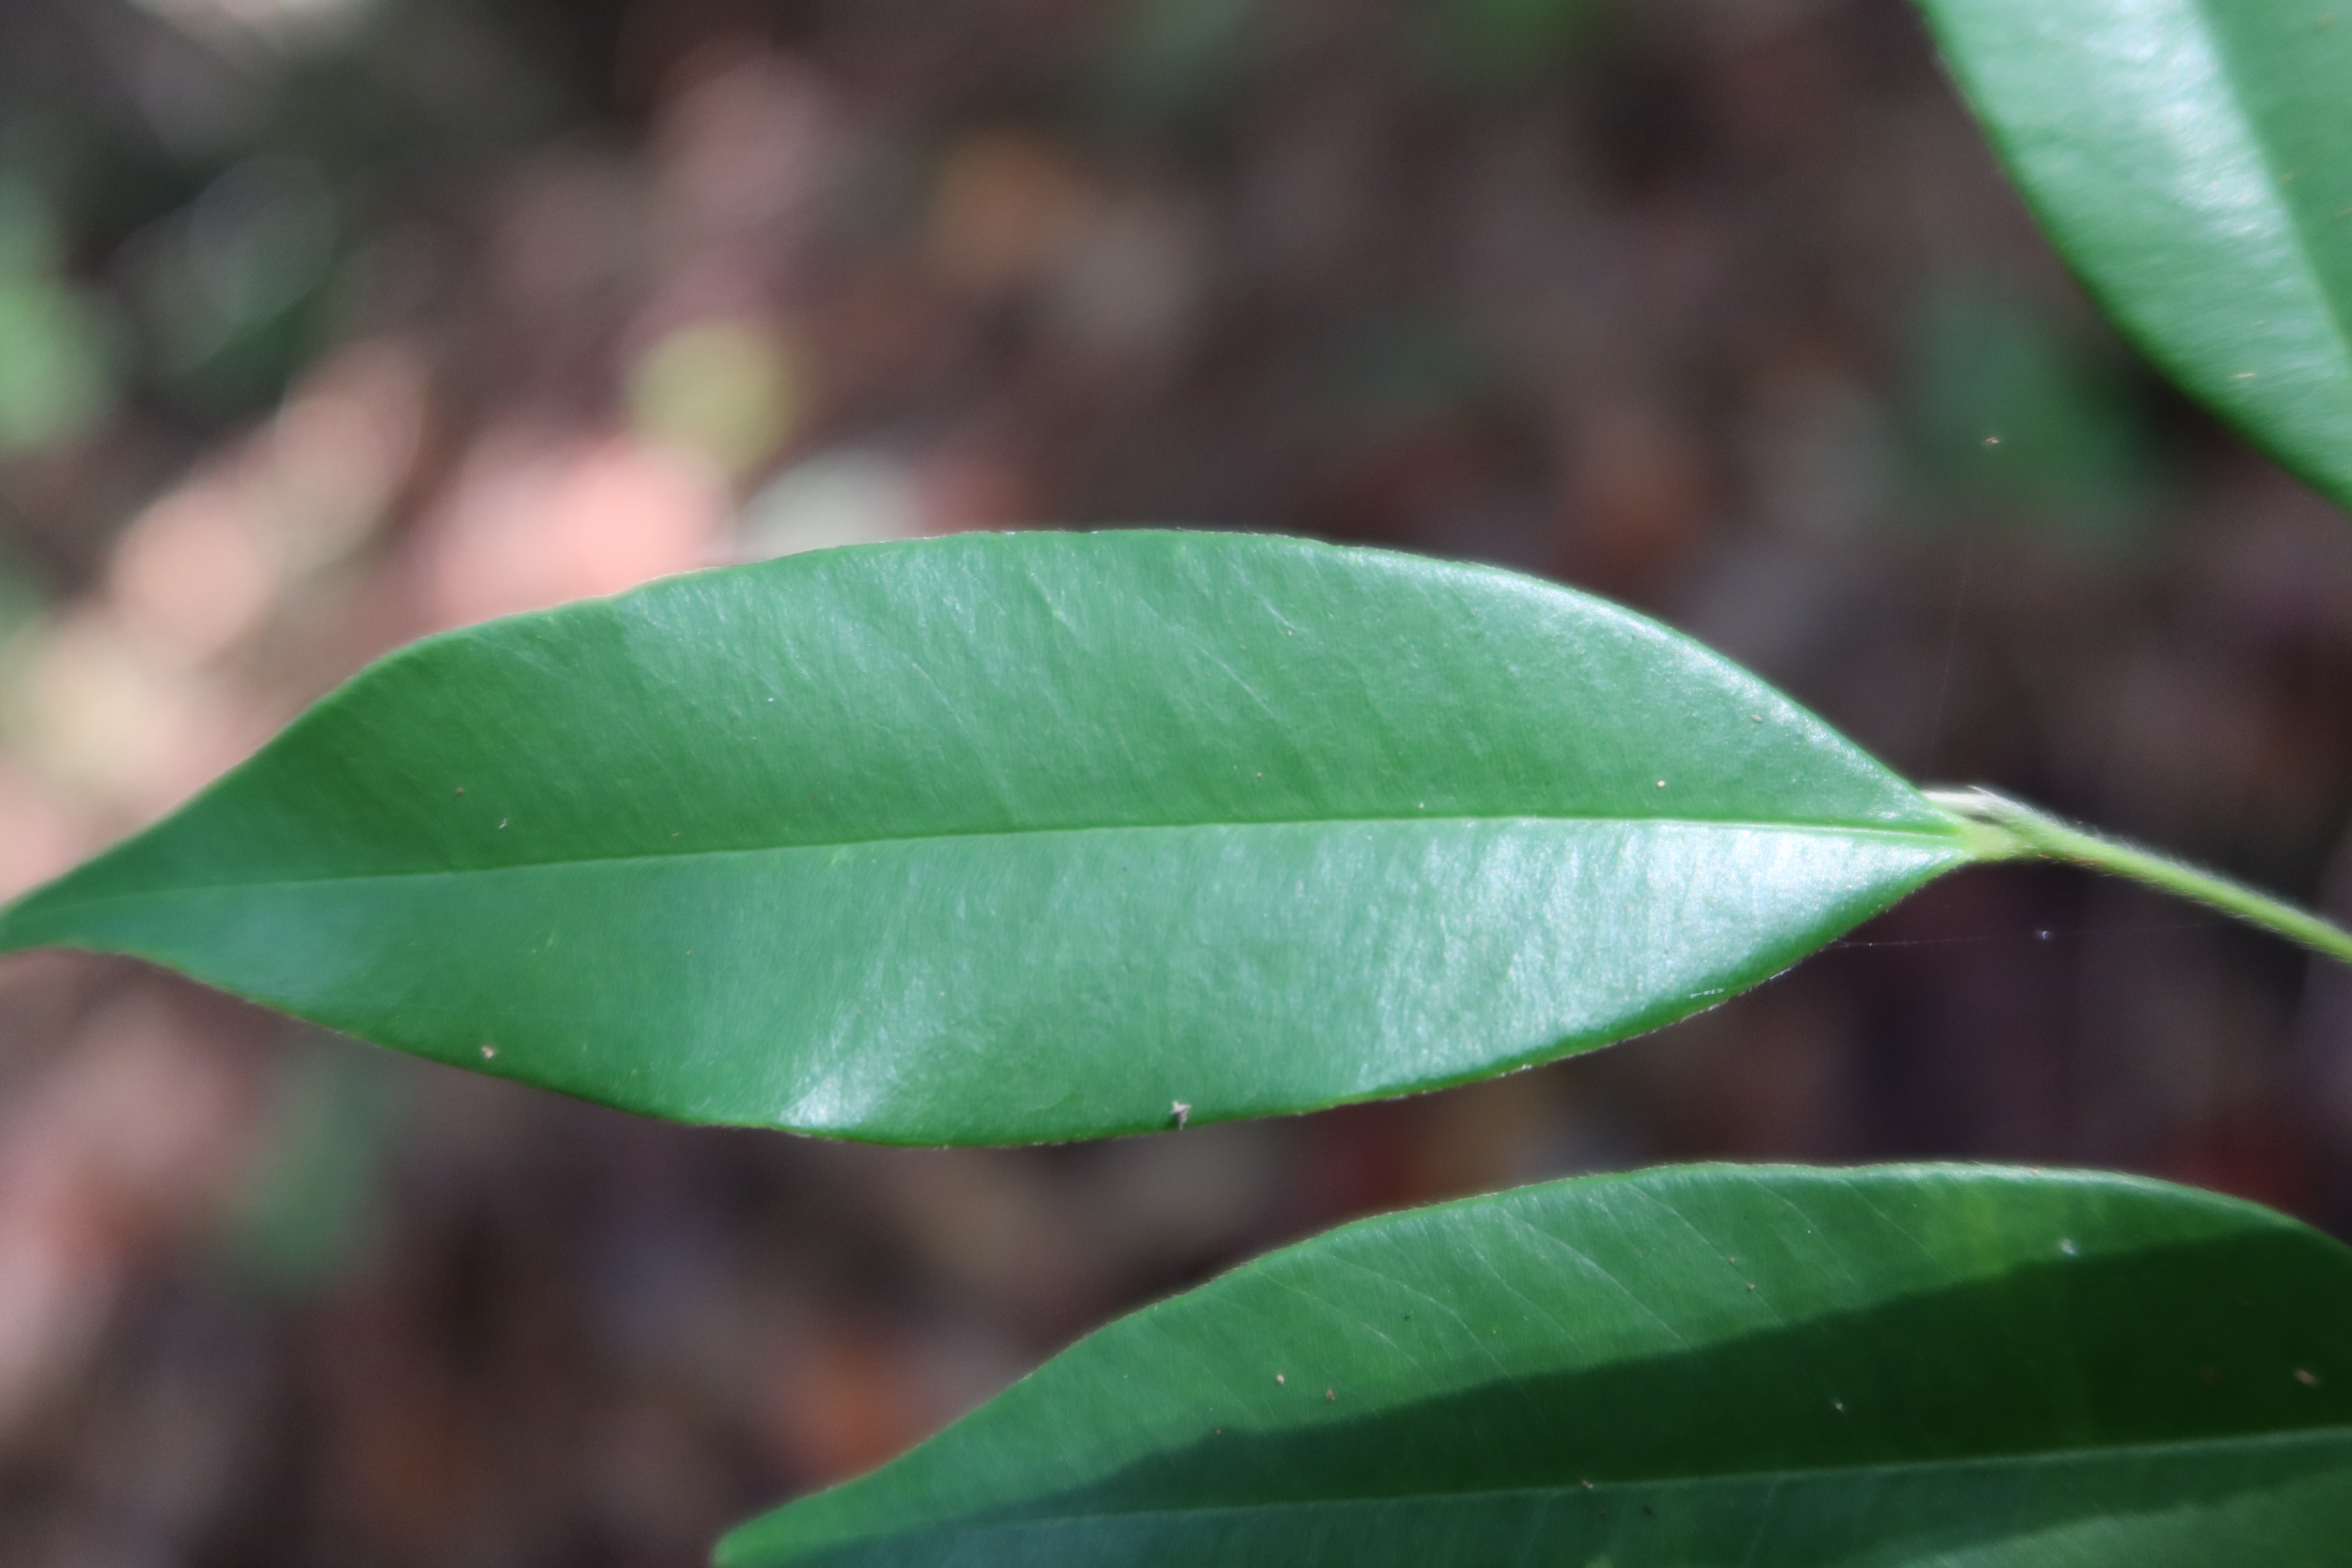
Label: Healthy